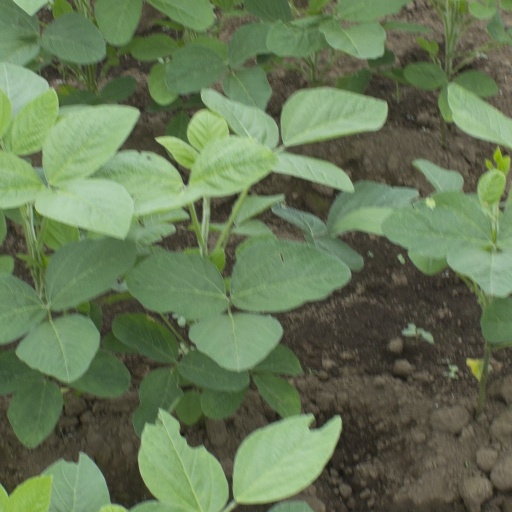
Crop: soybean